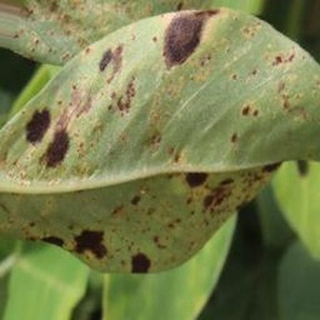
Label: groundnut_rust